Lilian Ream

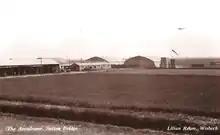
Sutton Bridge Armament Practice Camp (late 1920s or early 1930s)

Aged 17, she became photographic assistant to Alfred Drysdale whose studio was on Lynn Road, Wisbech. She later moved to work for John Kennerell at the Borough Studio in York Row. This studio was taken over by Lawrence Brown. In 1908 Lilian (then the manager) became a partner. The partnership was dissolved by April 1909. Days later she opened her own studio at 4, The Crescent, Wisbech and built a small studio and darkroom in the garden. A craft shop was opened in Market Street and a framing works, "The Burlington Studios", in Alexandra Road. Her business succeeded and she took over the rival Borough Studio at 7 York Row (now Etcetera).